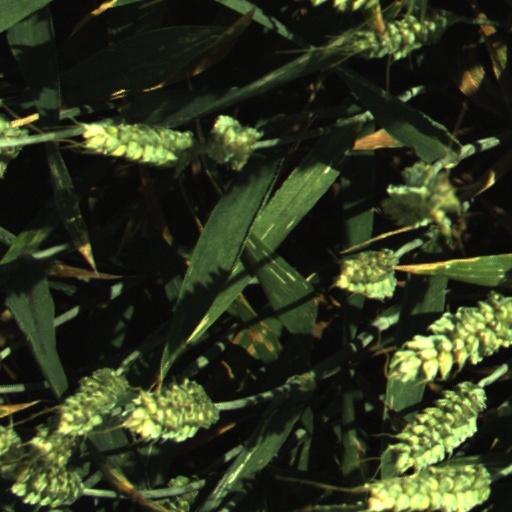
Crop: wheat